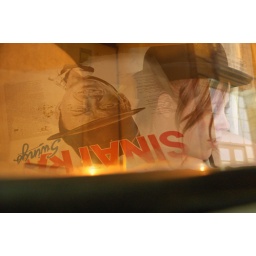
in the night bus window